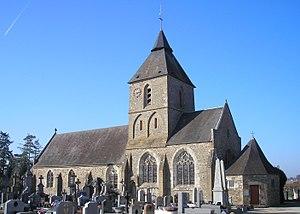
Coulonces est une ancienne commune française, située dans le département du Calvados en région Normandie, devenue le 1ᵉʳ janvier 2016 une commune déléguée au sein de la commune nouvelle de Vire-Normandie.
Cette liste regroupe une partie des monuments historiques du Calvados.
Cette liste regroupe une partie des monuments historiques du Calvados.